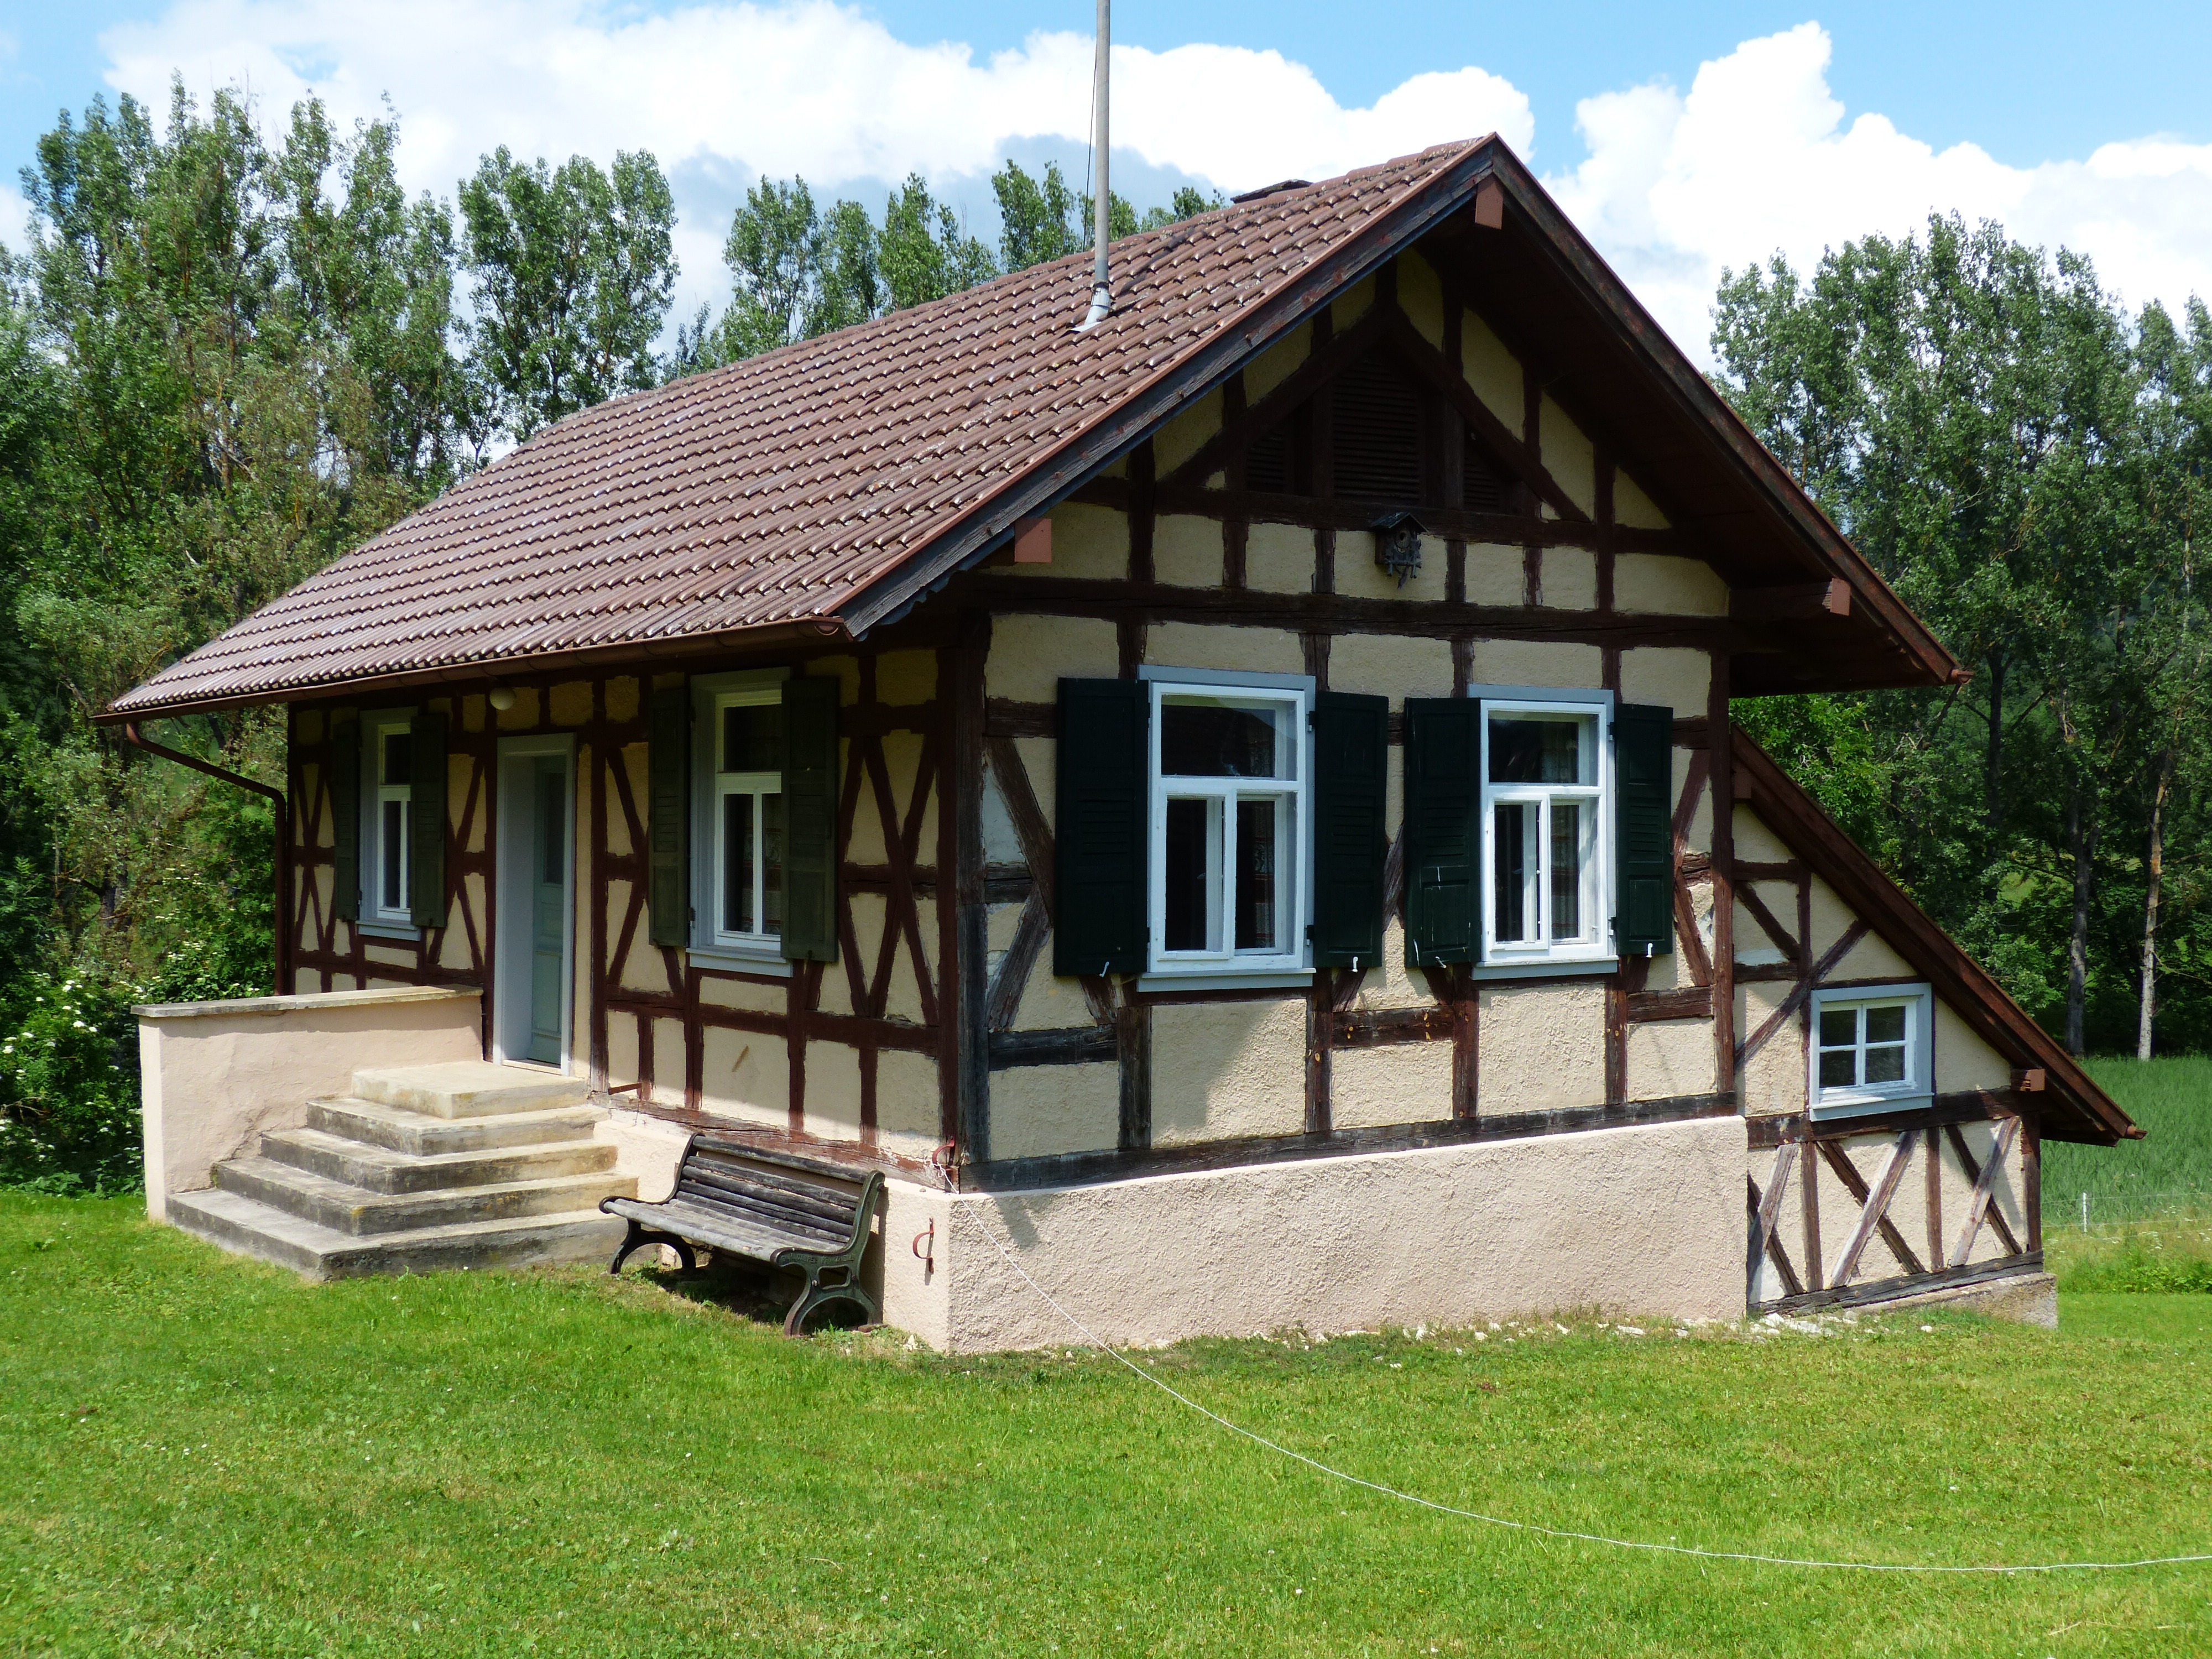
bench, house, building, home, shed, hut, cottage, property, farmhouse, hamlet, estate, log cabin, oberhausen, input, homestead, gradually, fachwerkhaus, truss, hausen, outdoor structure